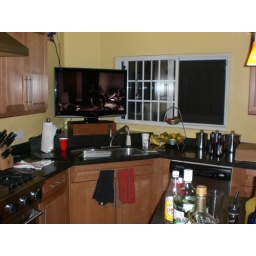
A flat screen in the kitchen showed the action to those getting a snack or a drink.